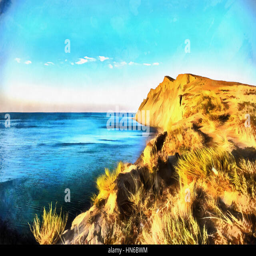
the works in the style of watercolor painting .